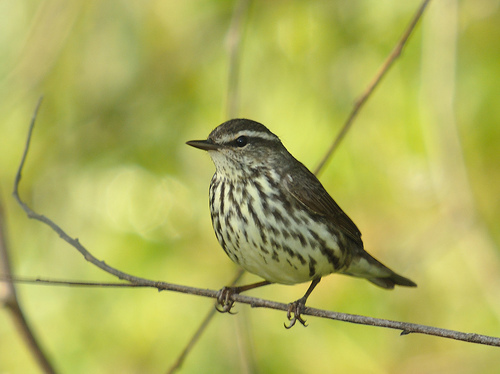
this is a smaller bird with a white chest with brown spots, with the rest of its body mostly brown.
this is a small bird mostly brown with white chest.
a little bird with a speckled belly and a brown back and crown.
this bird has a grey crown, a sharp bill, and a spotted breast
this bird has a speckled belly and breast with a short pointy bill.
a small bird, with a white and brown belly, white eyebrows, and a brown crown and back.
this bird is white and brown in color, with a brown beak.
this bird has wings that are black and has a striped belly
this bird has a black bill with brown crown and white and brown spotted belly.
this bird has dark brown and white feathers on its breast with dark brown wings.
Species: Northern Waterthrush